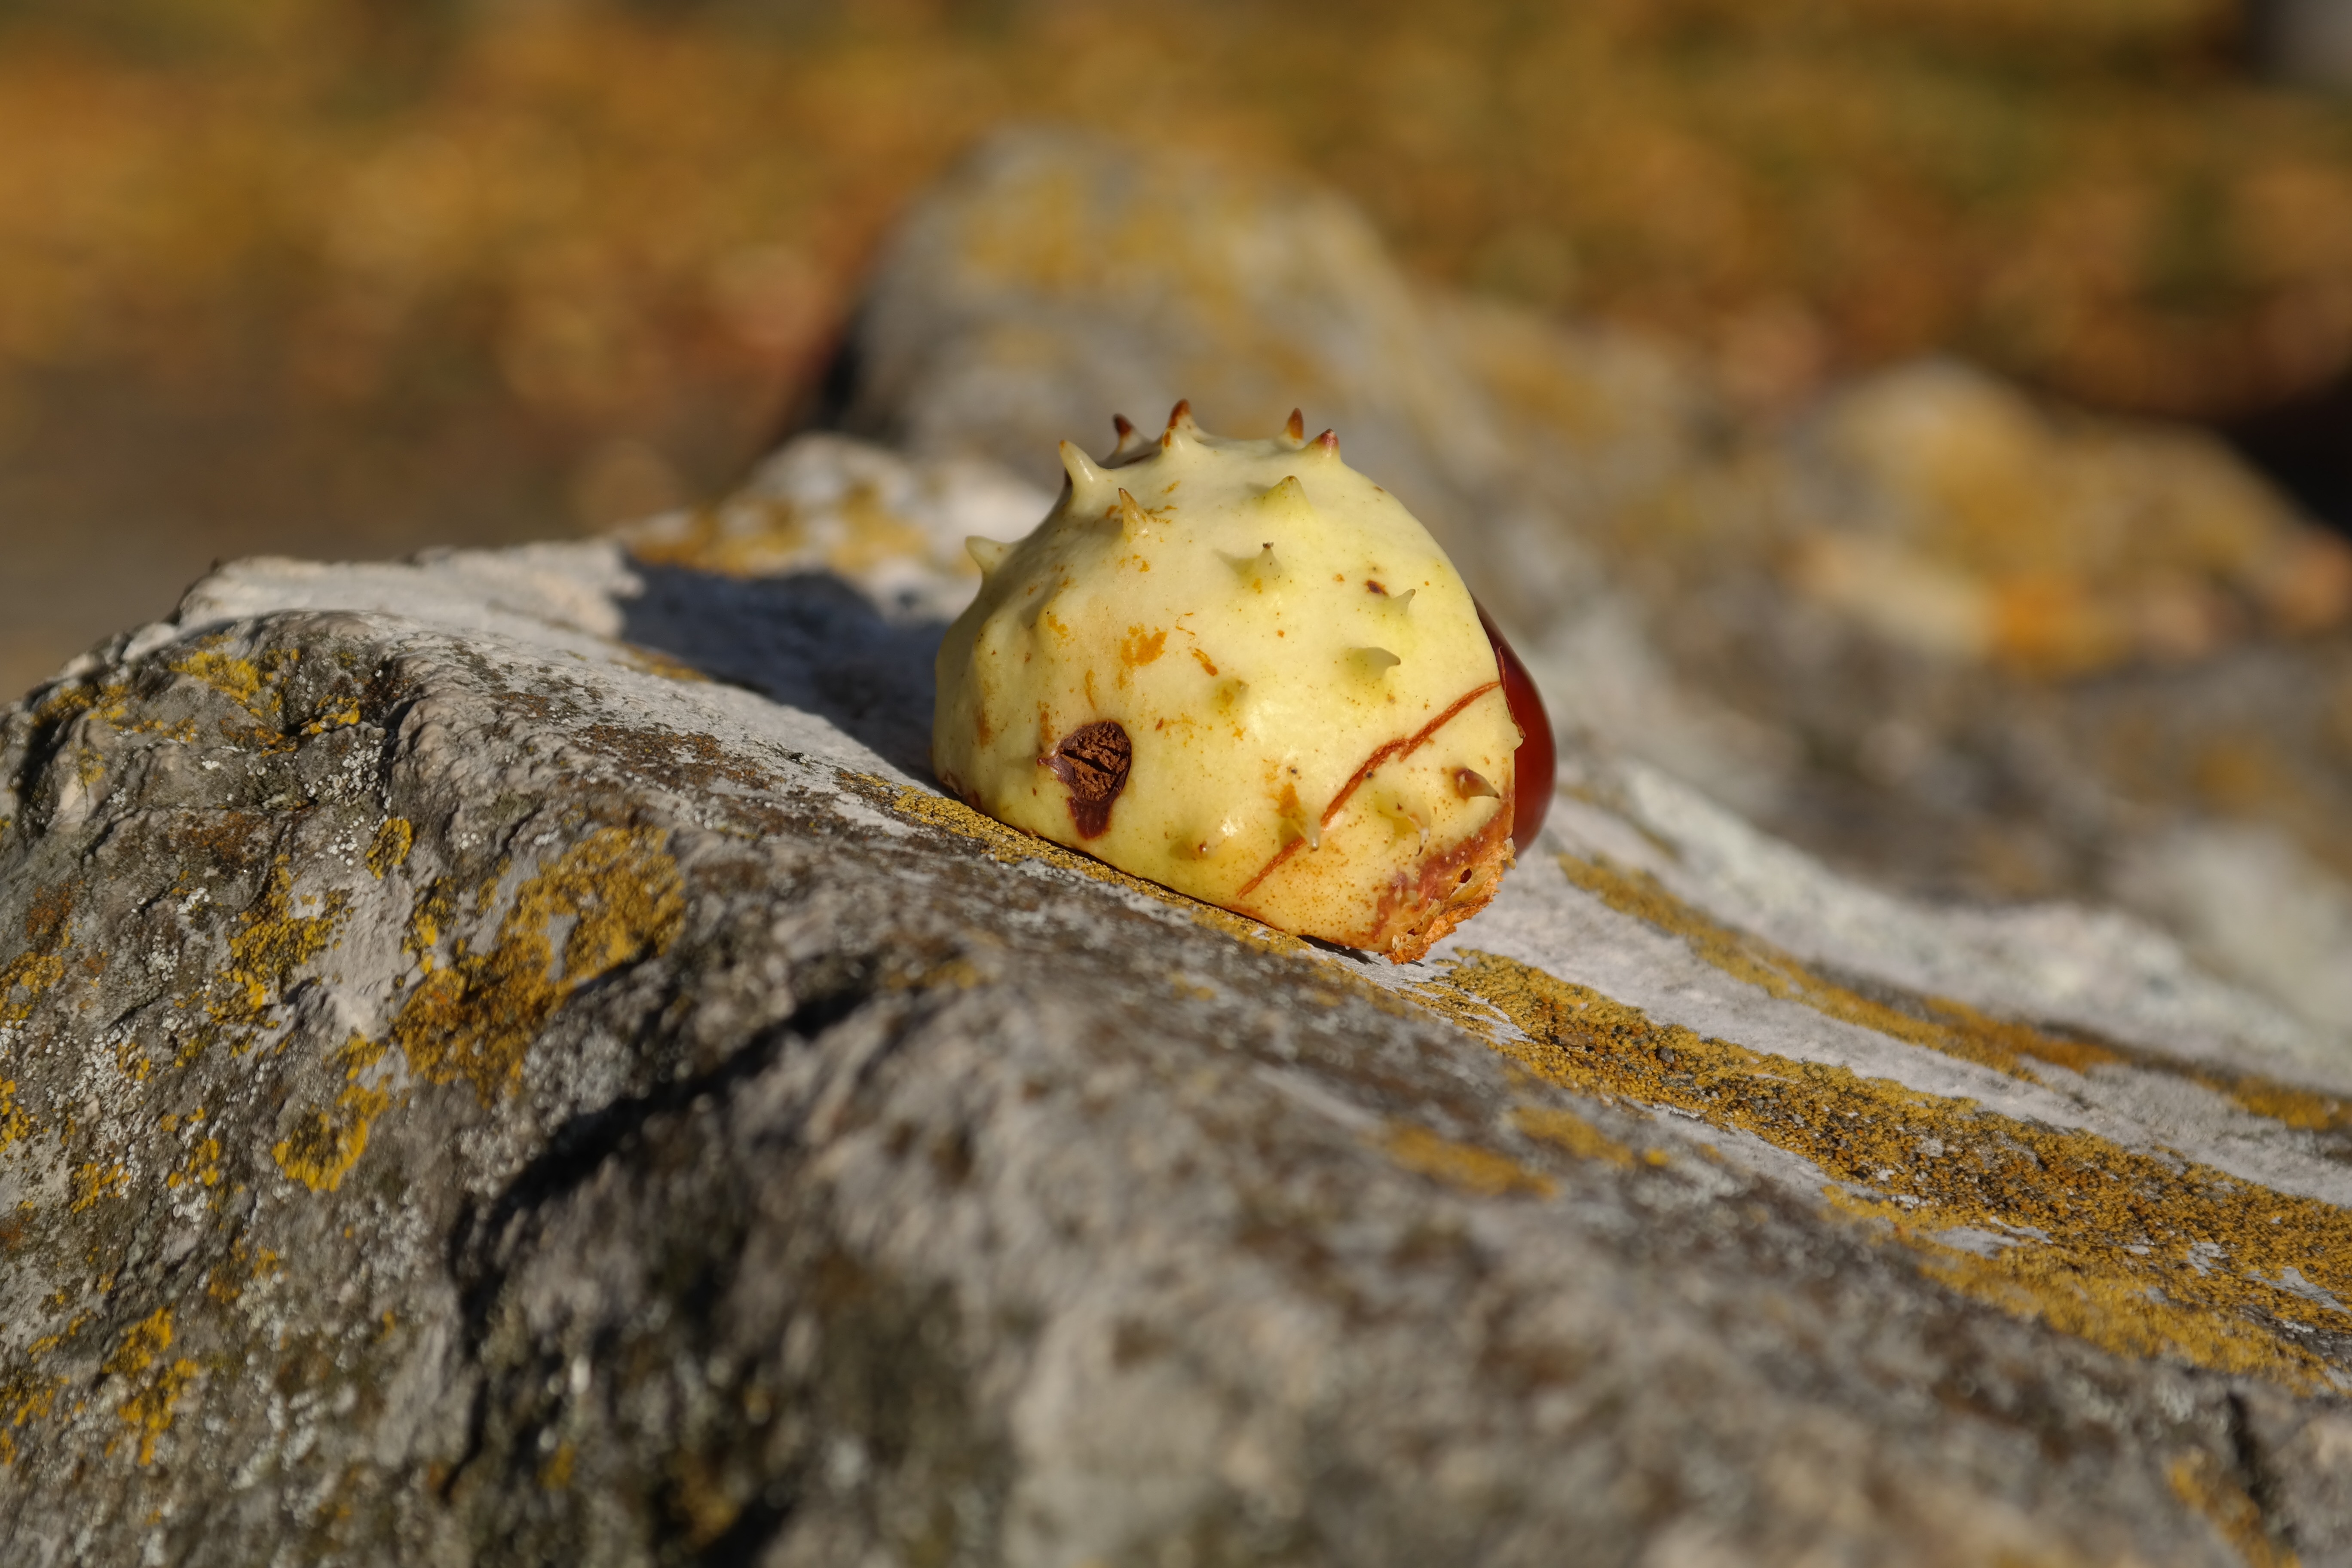
tree, nature, rock, prickly, plant, fruit, leaf, stone, ripe, wildlife, food, green, produce, autumn, brown, nut, yellow, flora, fauna, shell, close up, seeds, shiny, tree fruit, forest fruit, aesculus, chestnut, macro photography, autumn fruit, castanea, sleeve, buckeye, ordinary rosskastanie, common rosskastanie, white rosskastanie, aesculus hippocastanum